Jhargram Raj

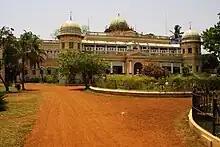
Palace of the Rajas

Jhargram Raj was founded around 1592 AD by Sarveshwar Singh who along with his elder brother were Generals under Man Singh of Amer and came to conquer Bengal when Emperor Akbar granted Subehdari of Bengal, Bihar, and Orissa to Raja Man Singh. He defeated and vanquished the local Mal tribal kings who were ruling the region known as Junglekhand, even today in order to commemorate this victory, every year an idol of Mal Raja is made and slain on Vijayadashami day. As a reward, Raja Man Singh, granted "mansabdari" of the entire region of Junglekhand to his victorious generals Sarveshwar Singh and his elder brother, under suzerainty and subordination as a tributary vassal state to the Mughal Emperor Akbar. He named his capital Jhargram which means a village surrounded by deep forests, hence the rulers of Jhargram assumed the title “Malla Deb”.